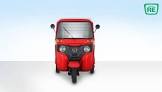
Vehicle type: Auto Rickshaws